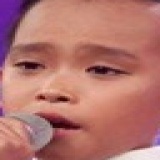
ca sĩ Hồ Văn Cường